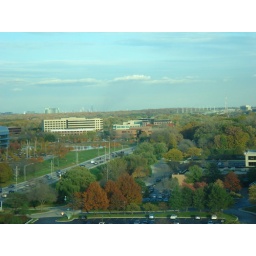
View out of the 8th floor window of my office in Lisle, near Chicago